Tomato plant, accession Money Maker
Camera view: bottom (45 deg); turntable rotation: 120 degrees
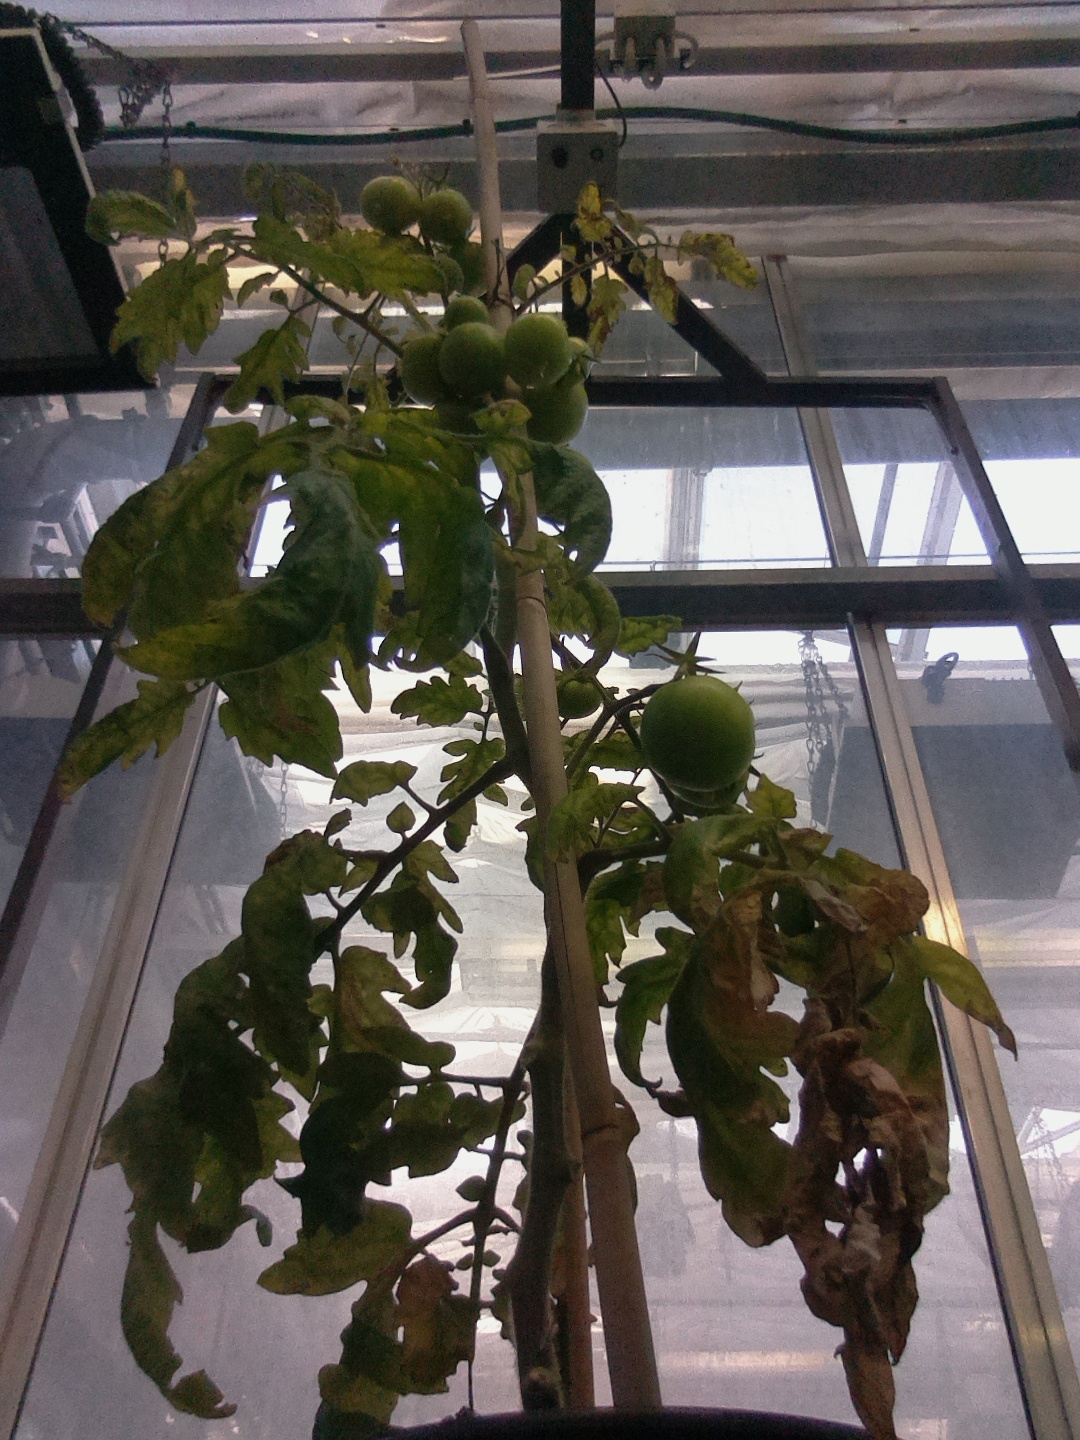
BBCH growth stage 78: 80% -90% of final fruit size